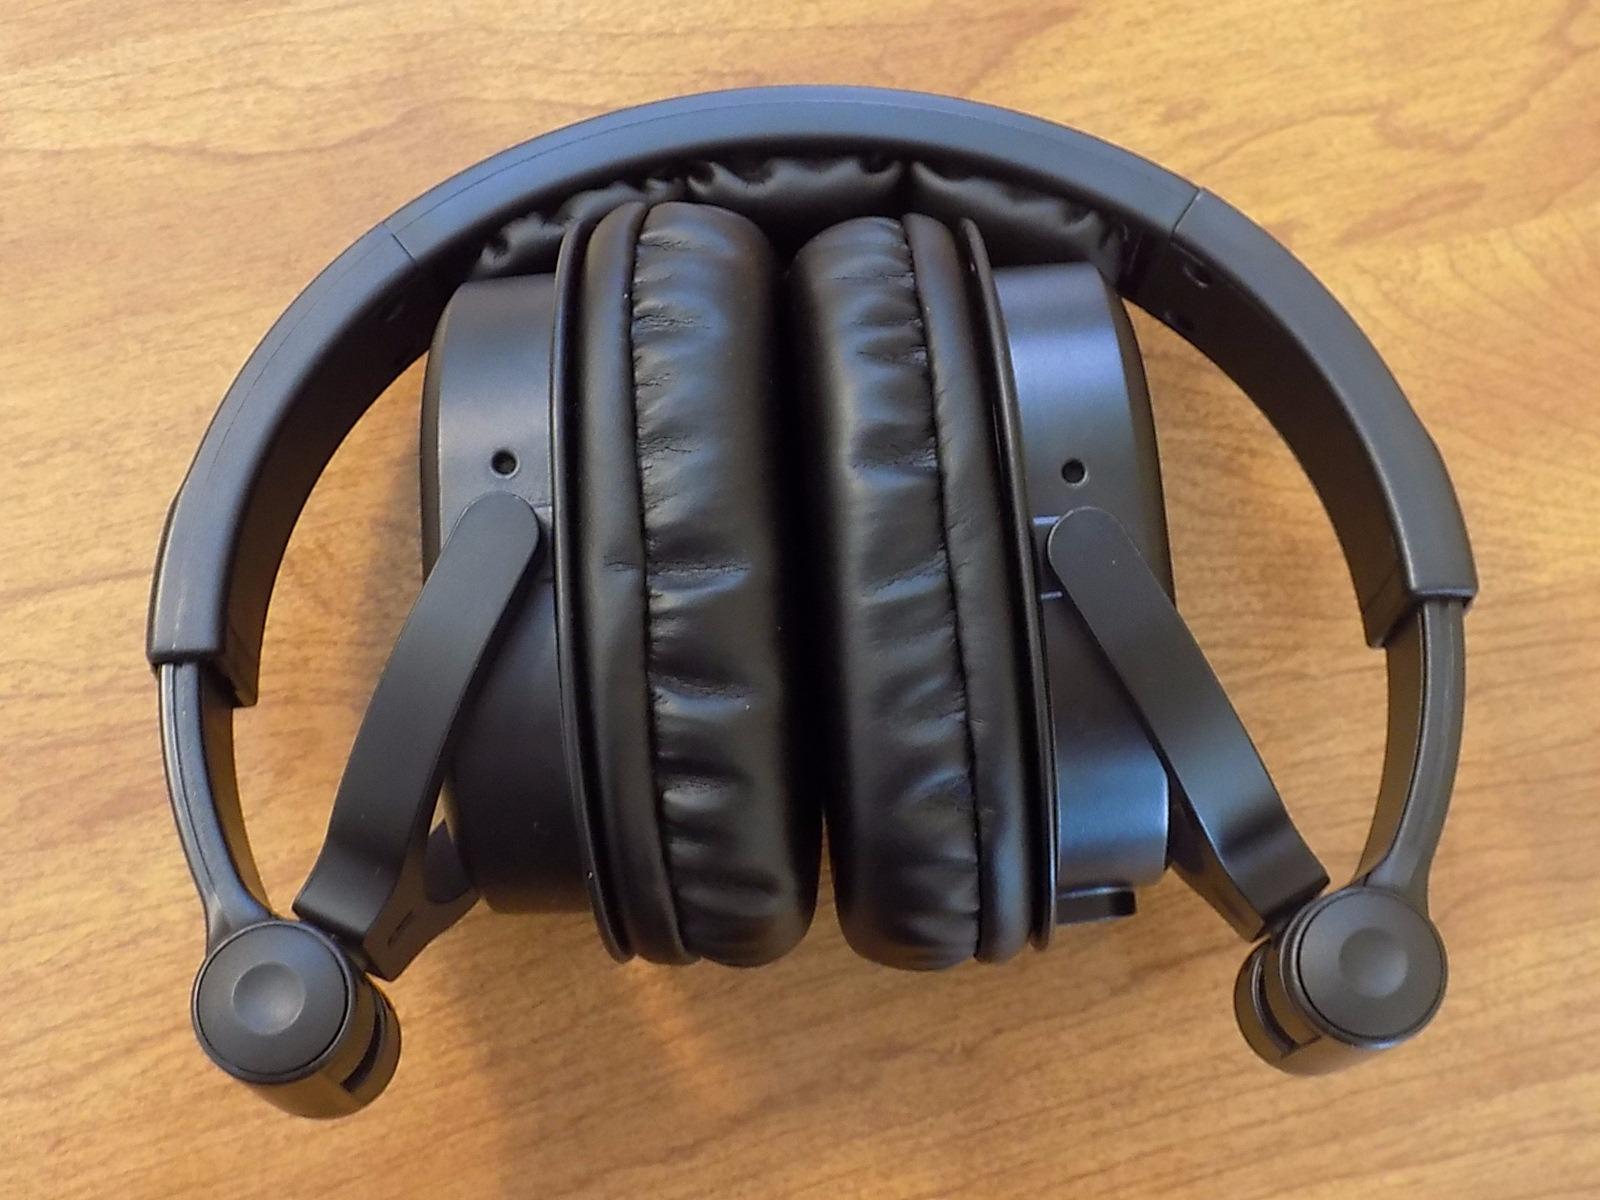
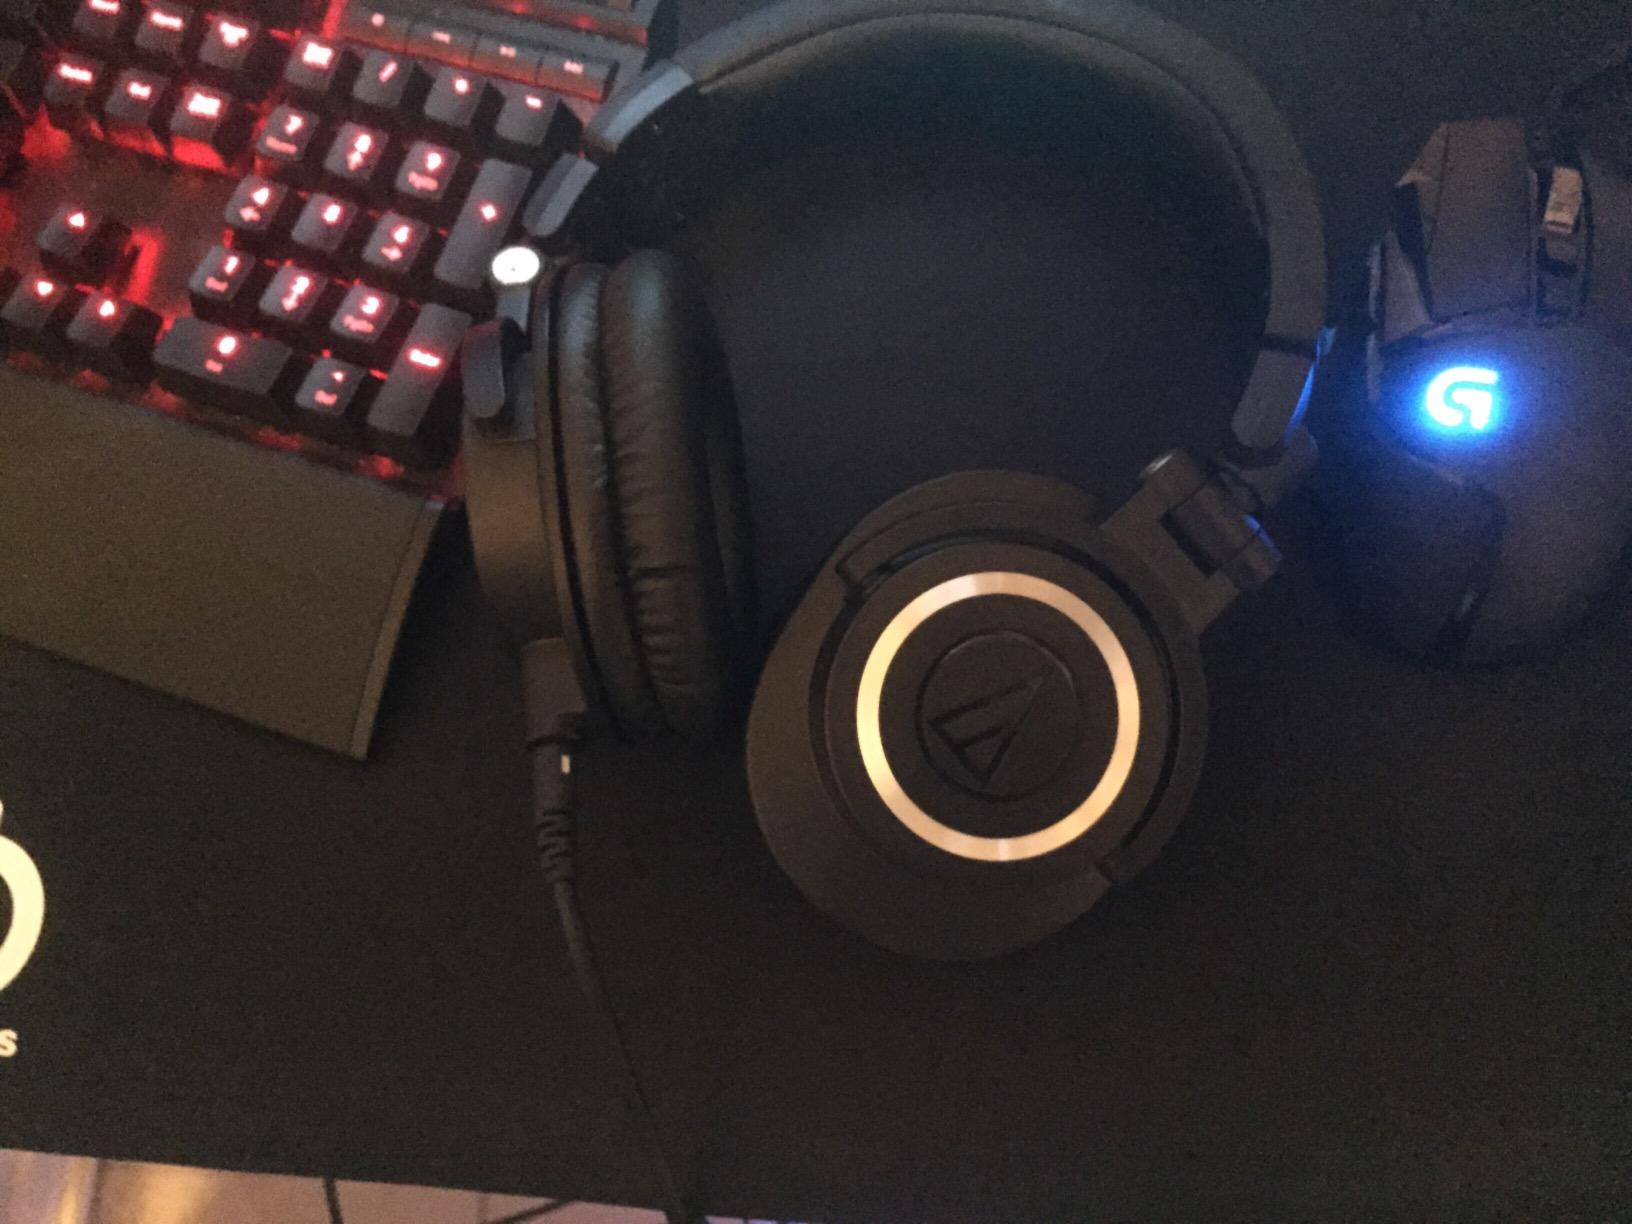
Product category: headphones
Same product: no